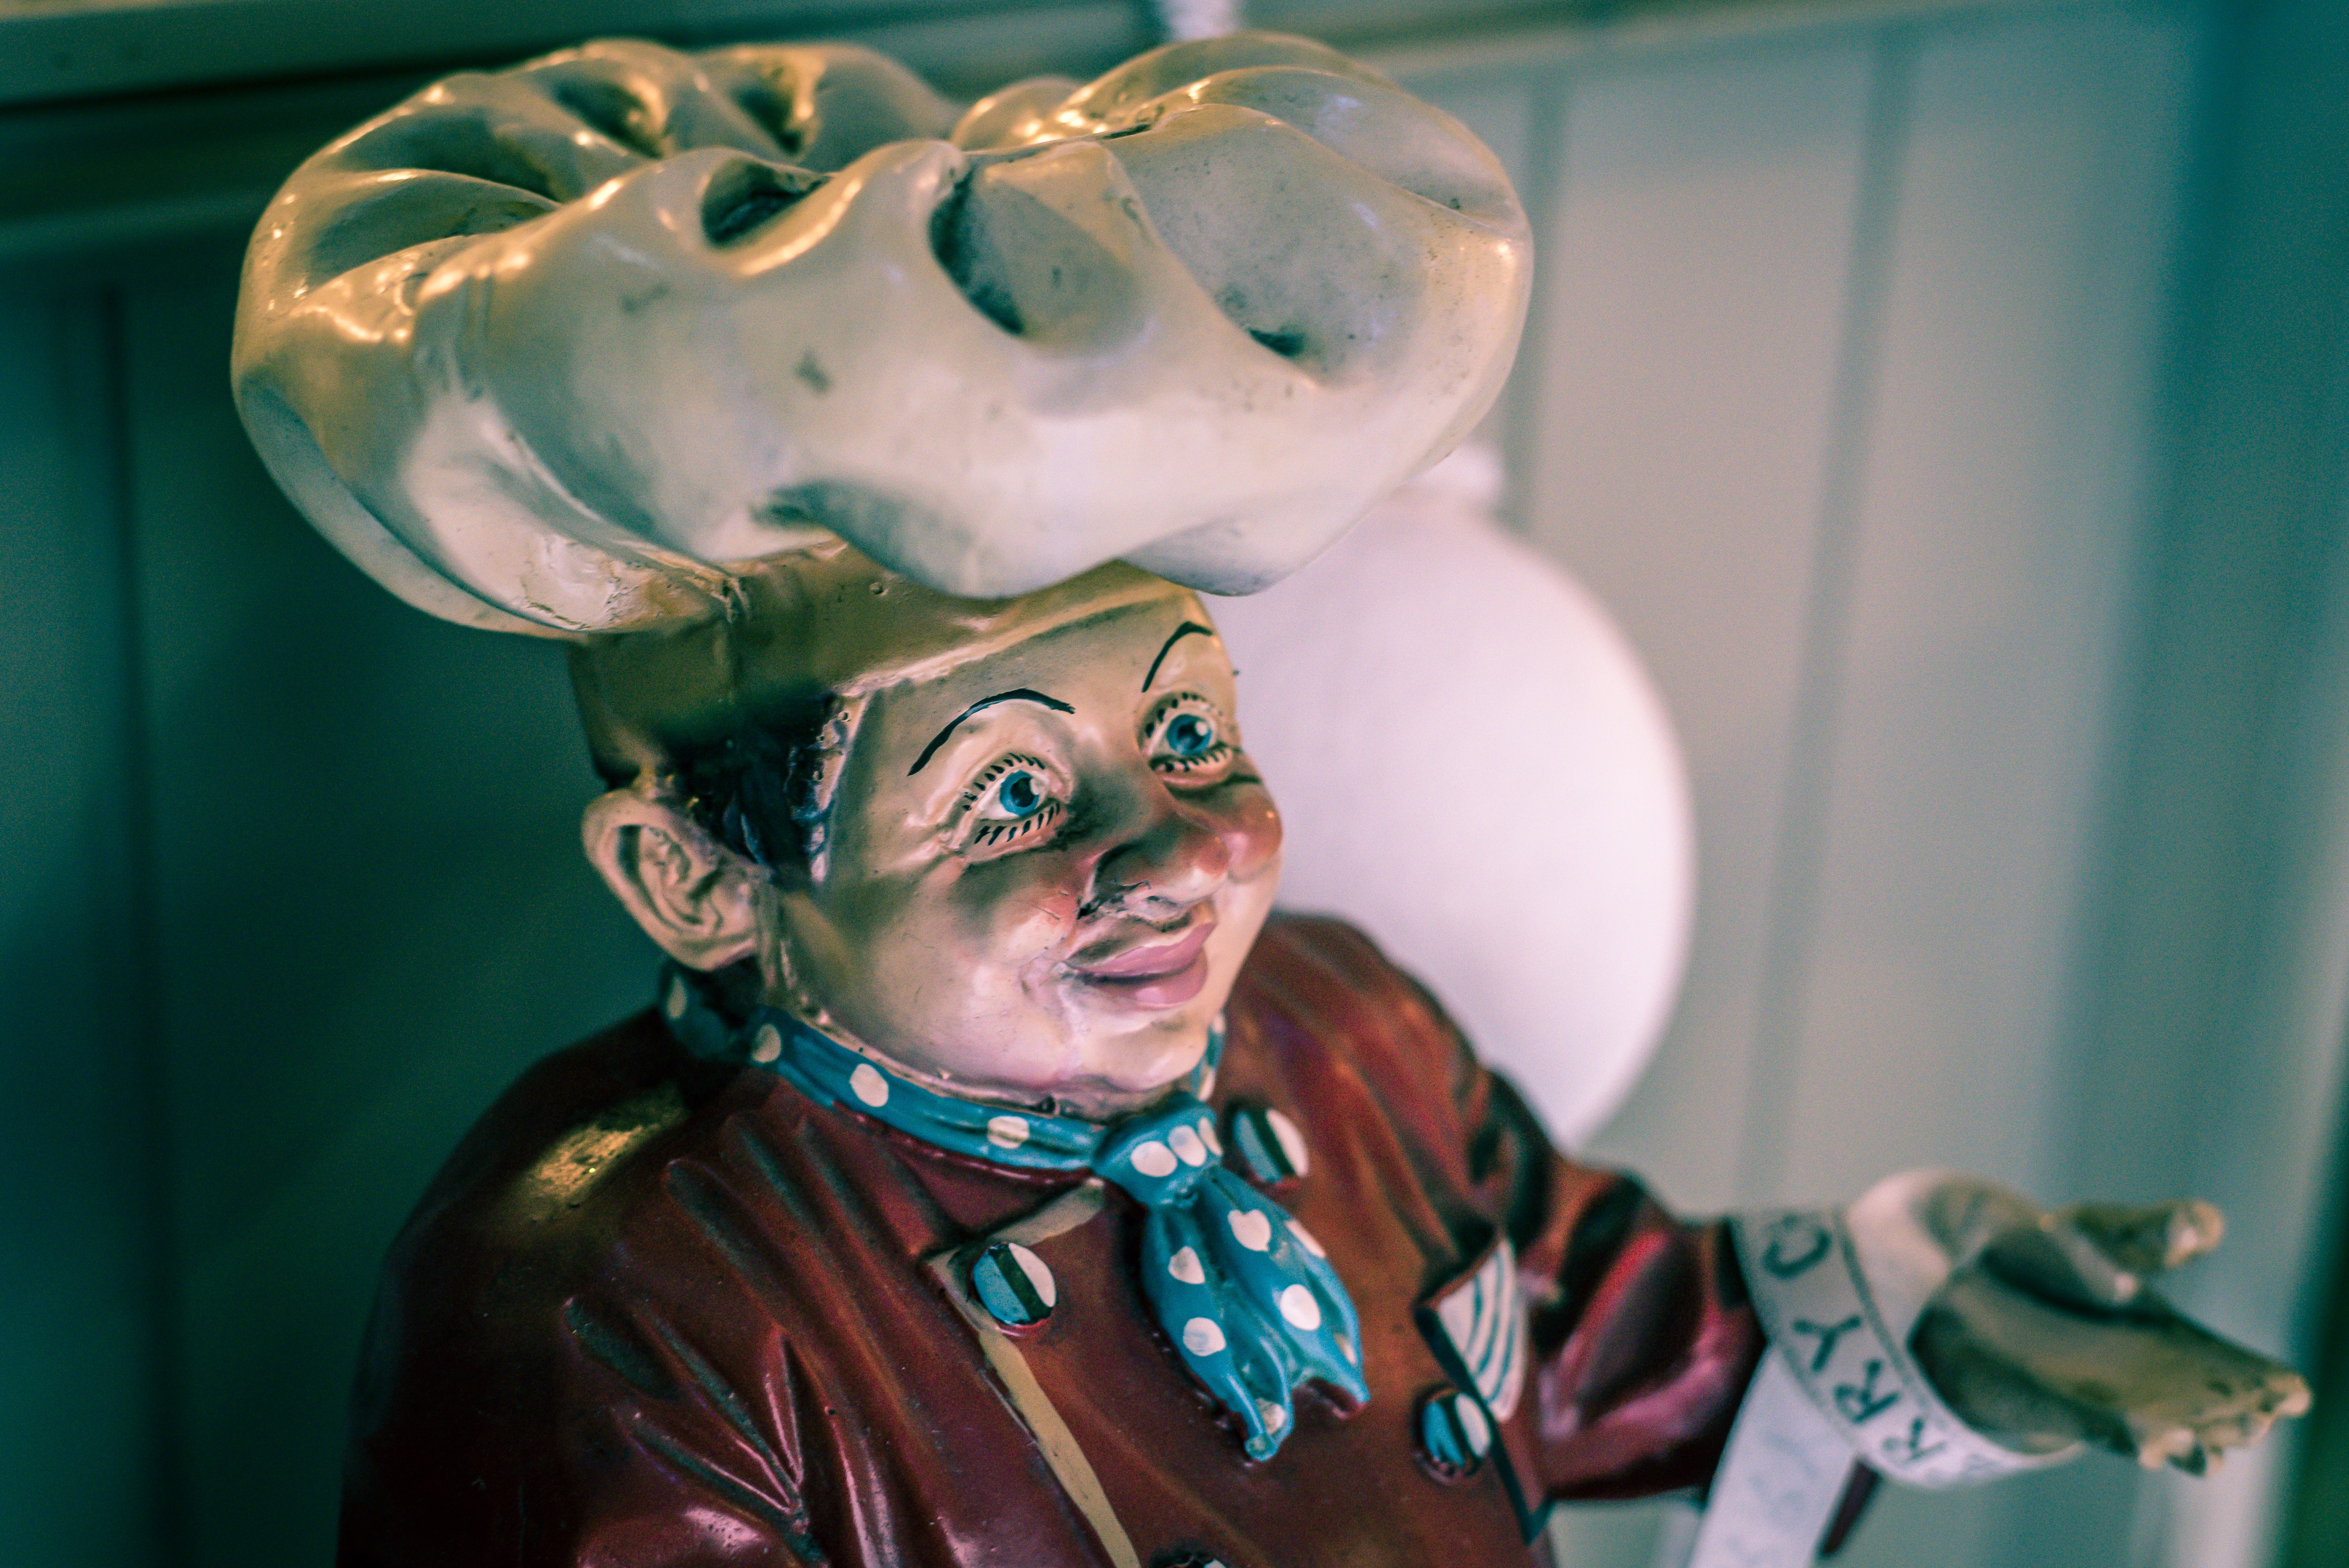
green, color, clothing, fun, head, costume